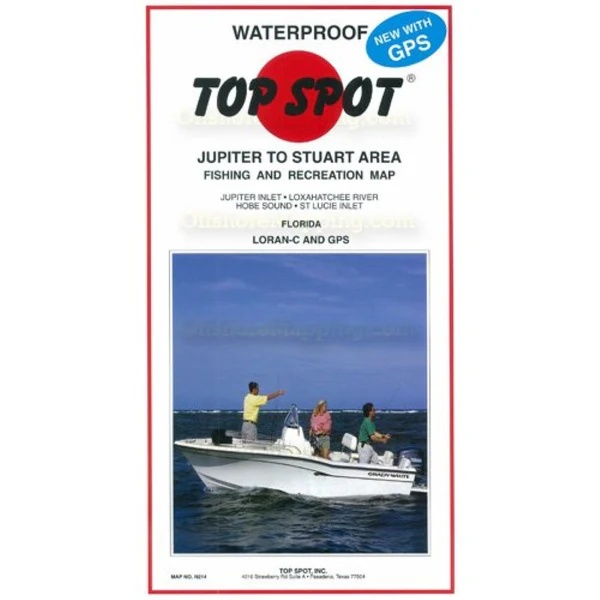
Top Spot Fishing Map N214, Jupiter to Stuart Area
Free USA Shipping Jupiter to Stuart Area. Loran-C and GPS. Top Spot Fishing Maps are waterproof and include freshwater, inshore saltwater and offshore saltwater areas. Detailed information and GPS coordinates are provided for fishing locations, boat ramps, marinas and other points of interest. Includes: Jupiter Inlet, Loxahatchee River, Hobe Sound, St. Lucie Inlet, Port Salerno. Type: Folded Map Subtype: Fishing Language: English Regions Covered: North America, Southern U.S. Countries Covered: United States States Covered: Florida MPN: N214 Folded Size: 6.75" (W) x 13" (H) Unfolded Size: 25" (W) x 37.5" (H) Weight: 5 oz
Brand: Top Spot
Category: Sporting Goods > Outdoor Recreation > Fishing > Fishing Tackle > Fishing Sinkers > Fishing Pyramids